Mem Lovett

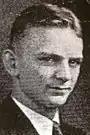

Merritt Marwood "Mem" Lovett (June 15, 1912 – September 19, 1995) was an American professional baseball player who appeared as a pinch-hitter in one Major League Baseball (MLB) game, for the 1933 Chicago White Sox. Listed at and , he batted and threw right-handed.